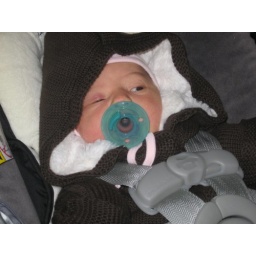
liliana in car seat